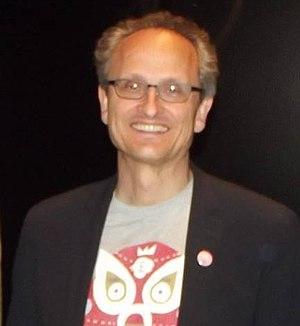
Jan Pinkava au festival international du film d'animation d'Annecy 2018.
Le Festival international du film d'animation d'Annecy 2018, 42ᵉ édition du festival, s'est déroulé du 11 au 16 juin 2018. Le pays à l'honneur lors de cette édition est le Brésil.